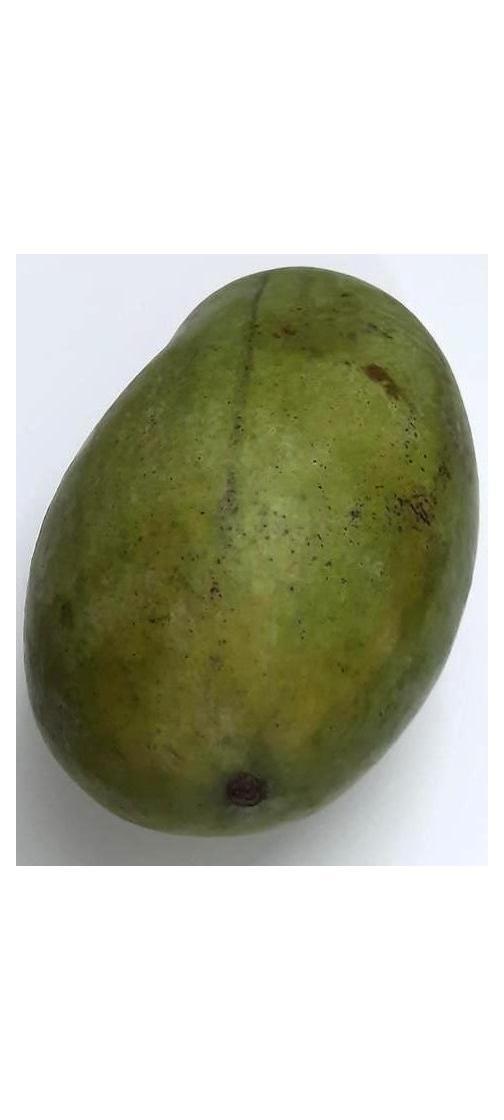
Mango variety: Amrapali